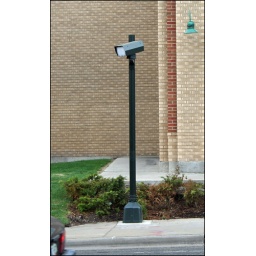
This unit works in combination with the red light camera and senses when a car has gone through the red light.